Bobbins (webcomic)

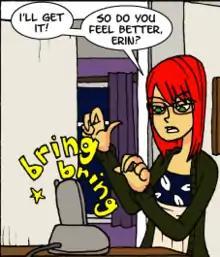
"Bobbins" characters such as Shelley Winters were also the major characters of "Scary Go Round".

John Allison had started drawing the characters in 1994 and experimented with them in various paper-comics until mid-1998 when he submitted a sample pack of 25 strips titled Bobbins — northwestern English slang for "crap" - to King Features Syndicate and Universal Features. They later rejected the submissions. By September 1998 John was hand-drawing five strips per week and scanning them for presenting on the web, up until mid-2000 when he changed to computer drawing with Adobe Illustrator.